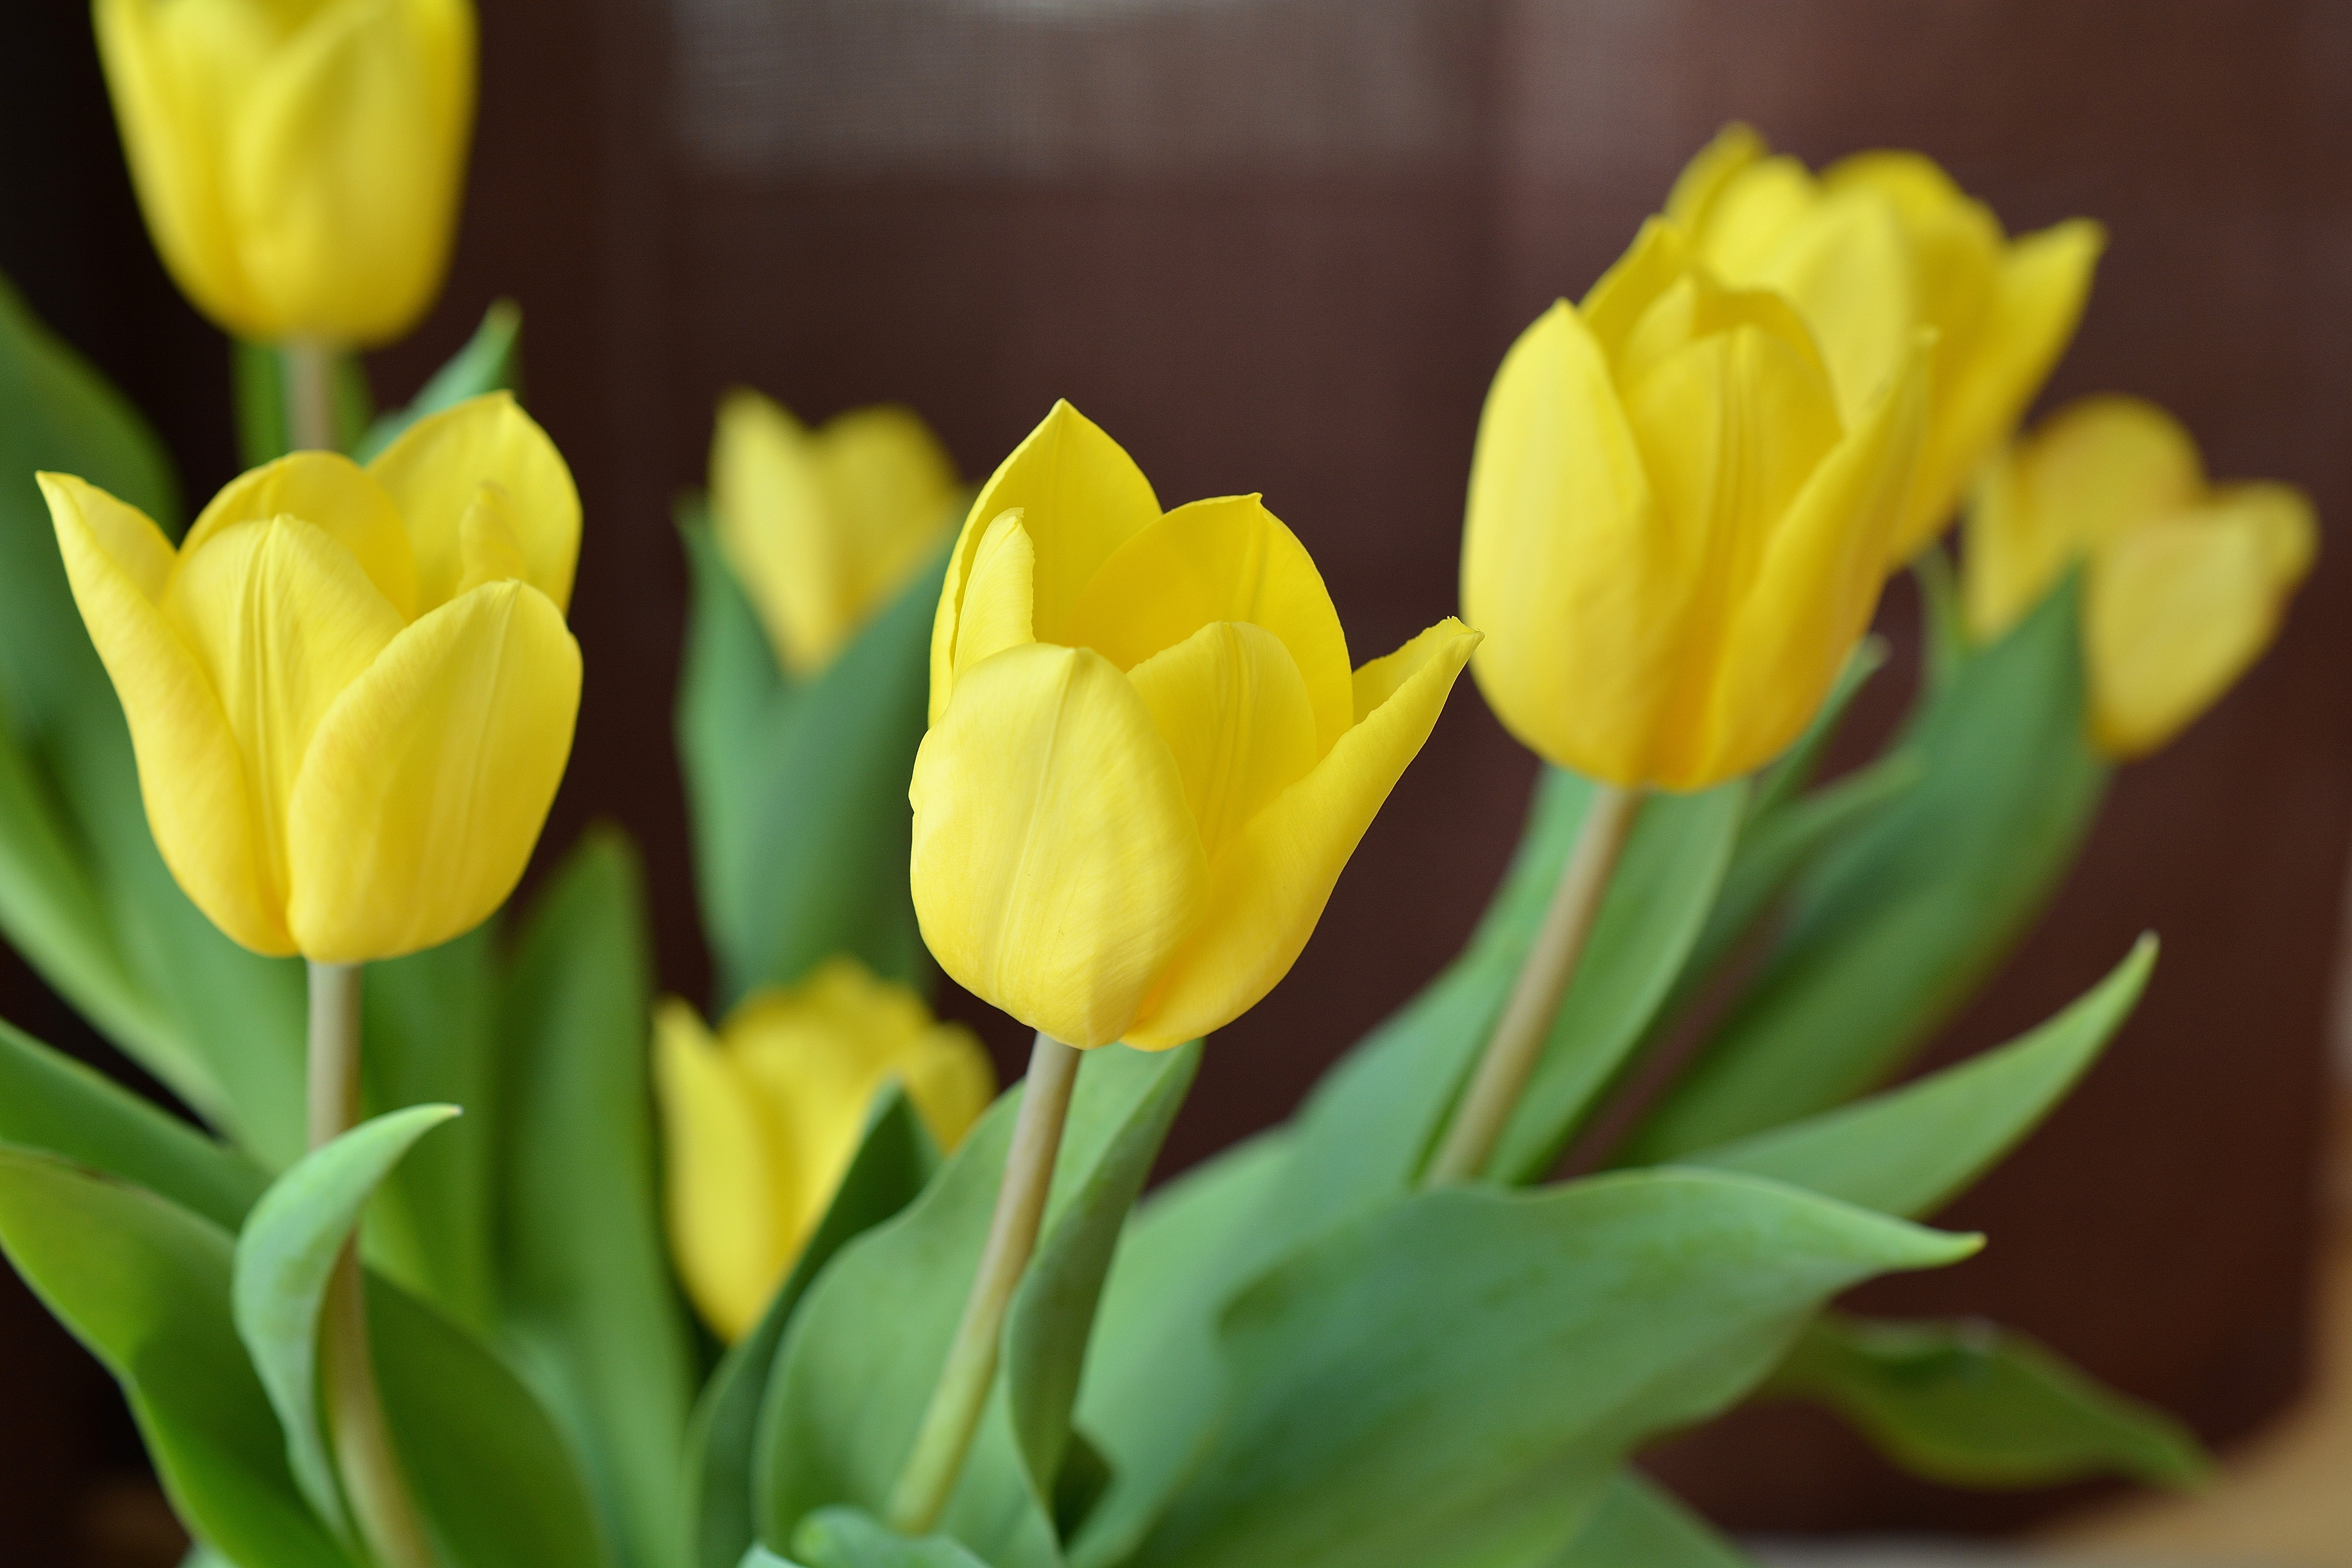
plant, flower, petal, tulip, spring, yellow, flowers, tulips, yellow flowers, spring flower, macro photography, flowering plant, cut flowers, lily family, plant stem, land plant